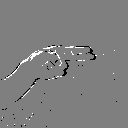
ASL letter: h